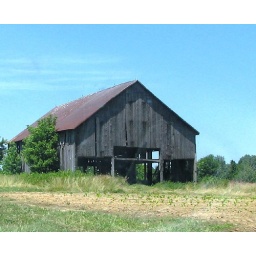
A tobaco barn in brown county.